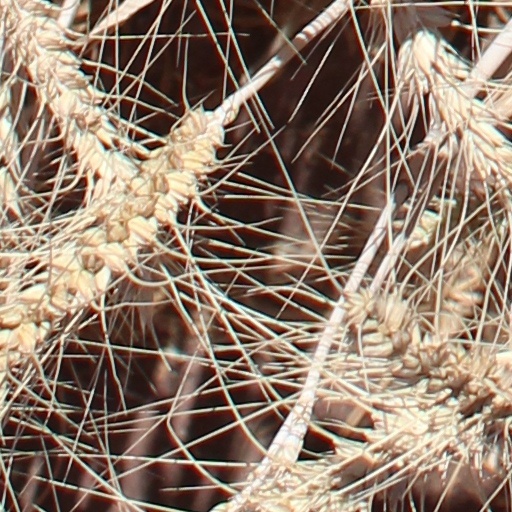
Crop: wheat